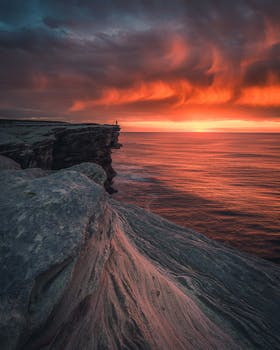
Label: No Watermark